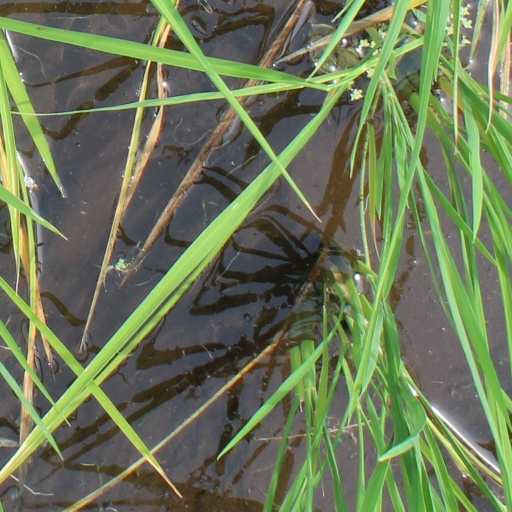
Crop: rice